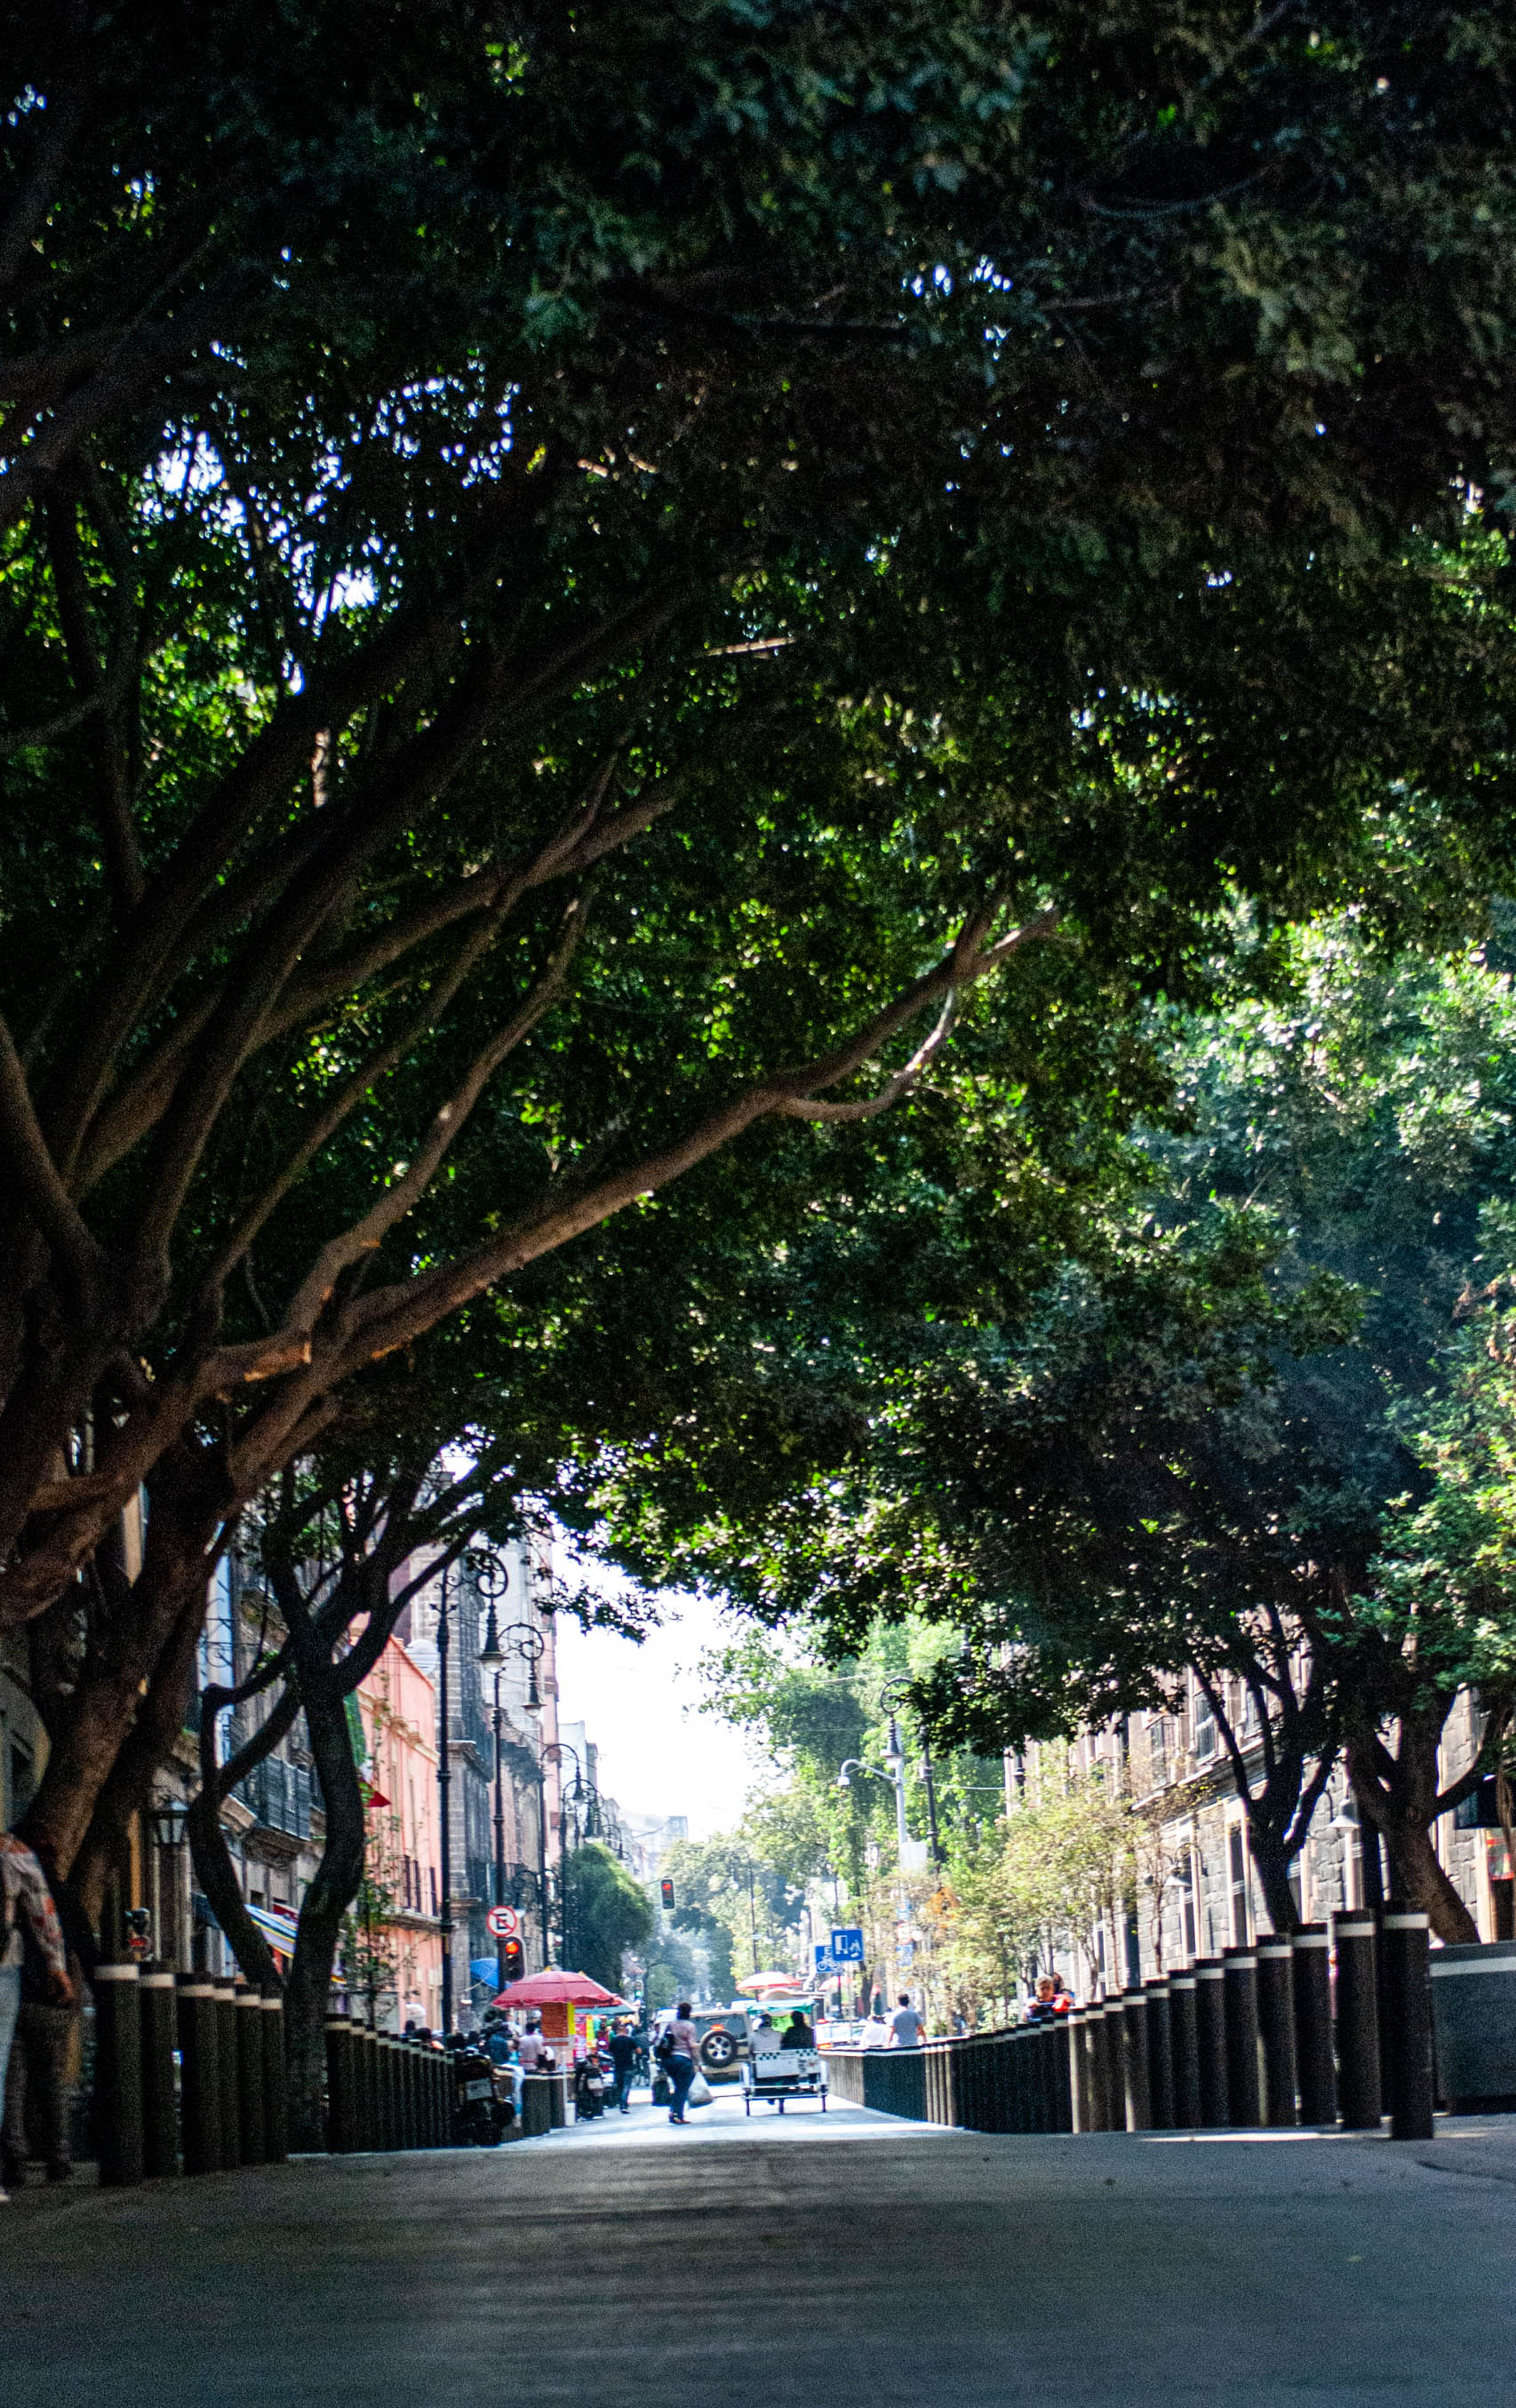
mexico, street, tree, road, city, daytime, building, road surface, leaf, shade, infrastructure, branch, vegetation, sunlight, urban design, trunk, thoroughfare, asphalt, plant, woody plant, sidewalk, leisure, Tints and shades, grass, sky, metropolis, travel, mixed use, landscape, pedestrian, lane, downtown, facade, shadow, alley, arch, walkway, night, tourism, plant stem, evening, transport